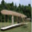
Label: airplane